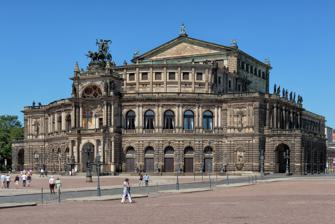
Building: Semperoper
Country: Germany
Year built: 1841
Opera house and concert hall in Dresden, Germany Semperoper The Semperoper in 2013 Location Dresden , Germany Coordinates 51°03′16″N 13°44′07″E / 51.05444°N 13.73528°E / 51.05444; 13.73528 Type Opera house , concert hall Capacity 1,300 Construction Built 1841 (original) 1878 (first reconstruction) 1985 (second reconstruction) Architect Gottfried Semper Website https://www.semperoper.de/en/ The Semperoper ( German pronunciation: [ˈzɛmpɐˌʔoːpɐ] ⓘ ) is the opera house of the Sächsische Staatsoper Dresden (Saxon State Opera) and the concert hall of the Staatskapelle Dresden (Saxon State Orchestra). It is also home to the Semperoper Ballett. The building is located on the Theaterplatz near the Elbe River in the historic centre of Dresden , Germany. The opera house was originally built by the architect Gottfried Semper in 1841. After a devastating fire in 1869, the opera house was rebuilt, partly again by Semper, and completed in 1878. The opera house has a long history of premieres, including major works by Richard Wagner and Richard Strauss . History Interior of the first opera house in 1841 The first opera house, around 1850 The first opera house at the location of today's Semperoper was built by the architect Gottfried Semper . It opened on 13 April 1841 with an opera by Carl Maria von Weber . The building style itself is debated among many, as it has features that appear in three styles: early Renaissance and Baroque , with Corinthian style pillars typical of Greek classical revival . Perhaps the most suitable label for this style would be eclecticism , where influences from many styles are used, a practice most common during this period. The opera building, Semper's first, was regarded as one of the most beautiful European opera houses. The Semperoper in July 1945 . Semperoper with the Theatre Square, 2011 Following a devastating fire in 1869, the citizens of Dresden immediately set about rebuilding their opera house. They demanded that Gottfried Semper do the reconstruction, even though he was then in exile because of his involvement in the May 1849 uprising in Dresden . The architect had his son, Manfred Semper, build the second opera house using his plans. Completed in 1878, it was built in Neo-Renaissance style. During construction, performances were held at the Gewerbehaussaal , which opened in 1870. The building is considered a prime example of Baroque Revival architecture . It is situated on the Theatre Square in central Dresden on the bank of the Elbe River. On top of the portal there is a Panther quadriga with a statue of Dionysos . The interior was created by architects of the time, such as Johannes Schilling . Monuments on the portal depict artists, such as Johann Wolfgang von Goethe , Friedrich Schiller , William Shakespeare , Sophocles , Molière and Euripides . The building also features work by Ernst Rietschel and Ernst Julius Hähnel . In the pre-war years, the Semperoper premiered many of the works of Richard Strauss . Interior of the current opera house, 2013 Interior of the current opera house, 2023 In 1945, during the last months of World War II, the building was largely destroyed again, this time by the bombing of Dresden and subsequent firestorm , leaving only the exterior shell standing. Exactly 40 years later, on 13 February 1985, the opera's reconstruction was completed. It was rebuilt almost identically to its appearance before the war, but with the benefit of new stage machinery and an accompanying modern rear service building. The Semperoper reopened with the opera that was performed just before the building's destruction in 1945, Carl Maria von Weber's Der Freischütz . When the Elbe flooded in 2002 , the building suffered heavy water damage. With substantial help from around the world, it reopened in December of that year. Present-day administration and operations Today, the orchestra for most operas is the Sächsische Staatskapelle Dresden . The Generalmusikdirektor (GMD) of the Semperoper is normally a different conductor from that of the Staatskapelle when it presents concerts. Exceptions have been Karl Böhm , Hans Vonk , and Fabio Luisi who have held both positions. Whilst the Semperoper does not have a GMD as of 2015, the chief conductor of the Staatskapelle Dresden was Christian Thielemann , as of the 2012/13 season. The current Intendant (General Manager) of the company is Wolfgang Rothe. Since the 2018–2019 season, the Intendant of the Semperoper is Peter Theiler.  In May 2021, his initial contract as Intendant was extended through the 2023–2024 season, at which time Theiler is scheduled to conclude his tenure in the post. In June 2021, the Semperoper announced the appointment of Nora Schmid as the incoming Intendantin of the company (the second woman to hold the post, after Ulrike Hessler), effective with the 2024–2025 season. Associated artists Conductors Carl Gottlieb Reißiger Richard Wagner Ernst von Schuch (1889–1914) Fritz Reiner (1914–1921) Fritz Busch (1922–1933) Karl Böhm (1934–1942) Karl Elmendorff (1943–1944) Joseph Keilberth (1945–1951) Rudolf Kempe (1949–1952) Otmar Suitner (1960–1964) Kurt Sanderling (1964–1967) Herbert Blomstedt (1975–1985) Hans Vonk (1985–1990) Giuseppe Sinopoli (1992–2001) Semyon Bychkov (2001–2002) Bernard Haitink (2002–2004) Fabio Luisi (2007–2010) Christian Thielemann (2012–2024) Singers Bernd Aldenhoff Helena Forti Elisabeth Höngen Friedrich Plaschke Elisabeth Rethberg Karl Scheidemantel Ernestine Schumann-Heink Erna Sack Richard Tauber Tino Pattiera Annie Krull Riza Eibenschütz Irma Tervani Meta Seinemeyer Margarethe Siems Therese Malten Edda Moser Minnie Nast Eva von der Osten Karl Perron Hermann Wedekind Marie Wittich Operas premiered 1842: Richard Wagner – Rienzi , 20 October 1843: Richard Wagner – The Flying Dutchman , 2 January 1845: Richard Wagner – Tannhäuser , 19 October 1895: Eugen d'Albert : Ghismonda , 28 November 1901: Richard Strauss – Feuersnot , 22 November 1905: Richard Strauss – Salome , 9 December 1909: Richard Strauss – Elektra , 25 January 1911: Richard Strauss – Der Rosenkavalier , 26 January 1913: Ermanno Wolf-Ferrari – L'amore medico , 4 December 1916: Eugen d'Albert – Die toten Augen , 5 March 1917: Hans Pfitzner – Das Christ-Elflein (2nd version), 11 December 1924: Richard Strauss – Intermezzo , 4 November 1925: Ferruccio Busoni – Doktor Faust , 21 May 1926: Kurt Weill – Der Protagonist , 27 March 1926: Paul Hindemith – Cardillac , 9 November 1927: Emil von Reznicek – Spiel oder Ernst 1927: Othmar Schoeck – Penthesilea , 8 January 1928: Richard Strauss – Die ägyptische Helena , 6 June 1930: Othmar Schoeck – Vom Fischer and syner Fru , 3 October 1932: Eugen d'Albert – Mr Wu 1933: Richard Strauss – Arabella , 1 July 1935: Richard Strauss – Die schweigsame Frau , 24 June 1935: Rudolf Wagner-Régeny – Der Günstling , 20 February 1937: Othmar Schoeck – Massimilla Doni , 2 March 1938: Richard Strauss – Daphne , 15 October 1940: Heinrich Sutermeister – Romeo und Julia , 13 April 1942: Heinrich Sutermeister – Die Zauberinsel , 31 October 1944: Gottfried von Einem – Prinzessin Turandot , 5 February 1944: Joseph Haas – Die Hochzeit des Jobs , 2 July 1985: Siegfried Matthus – Die Weise von Liebe und Tod des Cornets Christoph Rilke , 16 February 1989: Eckehard Meyer – Der goldene Topf , 1989 1998: Matthias Pintscher – Thomas Chatterton , 25 May 2001: Peter Ruzicka – Celan , 25 March 2008: Manfred Trojahn – La grande magia , 10 May 2010: Hans Werner Henze – Gisela (Dresden version), 20 November 2011: Miroslav Srnka – Jakub Flügelbunt , 15 December 2012: Johannes Wulff-Woesten – Die Konferenz der Tiere , 8 July 2013: Johannes Wulff-Woesten – Prinz Bussel , 27 April Panoramic view of the theatre's interior today (rendered image) See also Opernhaus am Taschenberg References